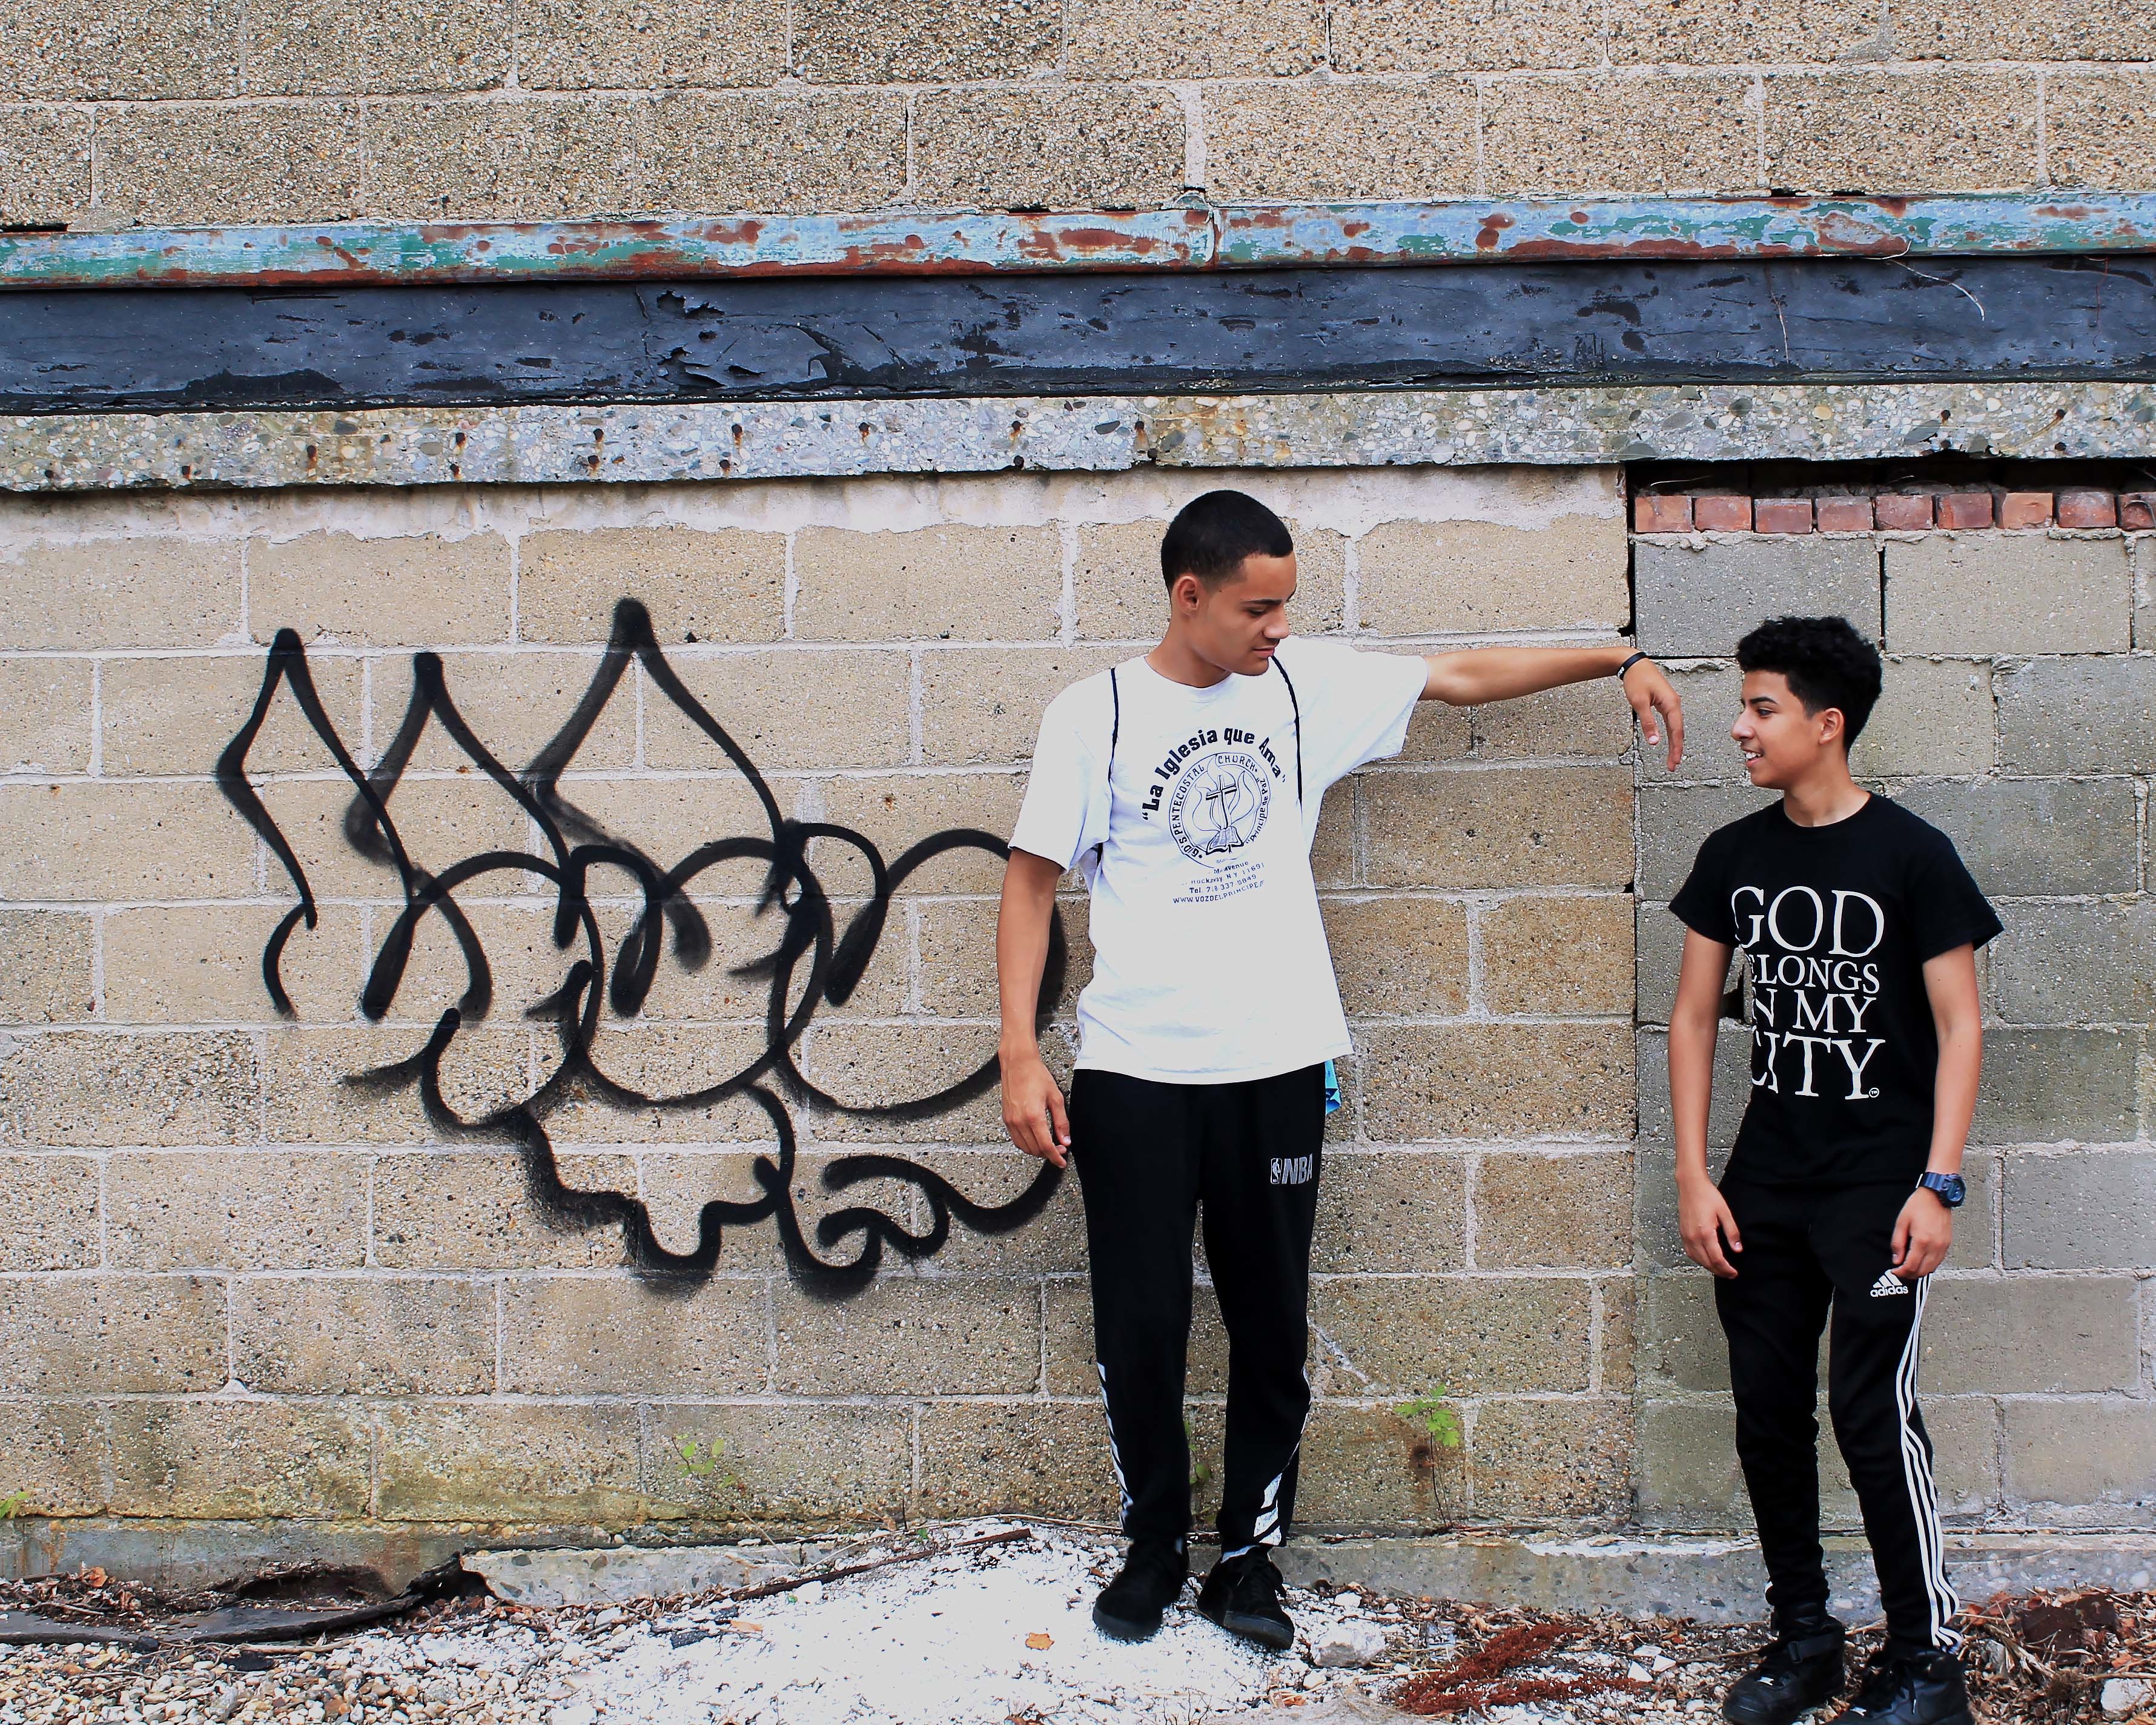
people, wall, art